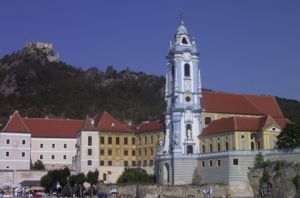
Joseph Munggenast
Stift Dürnstein i Wachau med tårnet af Joseph Munggenast
Joseph Munggenast var en østrigsk barokbygmester.